Union Square, Manhattan

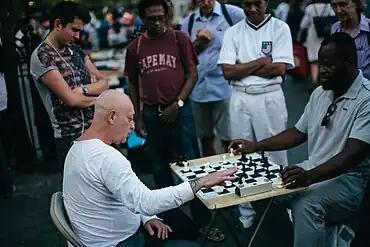
Spectators watch as a street chess player plays bullet chess with a customer in Union Square

Union Square is a popular meeting place, given its central location in Manhattan and its many nearby subway routes. There are many bars and restaurants on the periphery of the square, and the surrounding streets have some of the city's most renowned (and expensive) restaurants. S. Klein's department store promoted itself in the mid-20th century as an "On the Square" alternative to higher prices uptown, and late in the century several big-box chain stores established a presence, including Barnes & Noble in the Century Building, Babies "R" Us in the former United States Communist Party headquarters, and Staples in the Spingler Building.